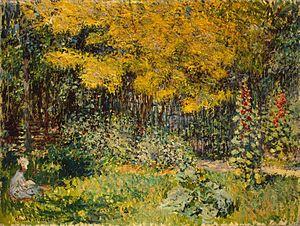
Ce tableau rassemble les peintures de Claude Monet, par dates, et par thèmes à chaque fois que cela était pertinent. Les séries qui font déjà l'objet d'un article ne sont mentionnées que par le lien.